Henry Morgan

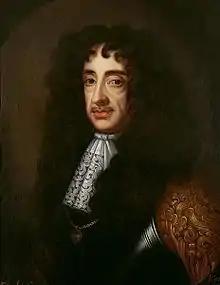
Charles II, who ordered Morgan's arrest, but later knighted him

In 1669 Mariana, the Queen Regent of Spain, ordered attacks on English shipping in the Caribbean. The first action took place in March 1670 when Spanish privateers attacked English trade ships. In response Modyford commissioned Morgan "to do and perform all manner of exploits, which may tend to the preservation and quiet of this island". By December Morgan was sailing toward the Spanish Main with a fleet of over 30 English and French ships carrying a large number of privateers. Zahedieh observes that the army of privateers was the largest that had gathered in the Caribbean at the time, which was "a mark of Morgan's renown".